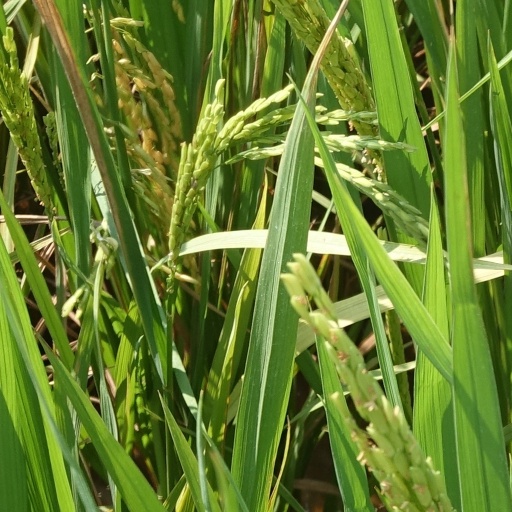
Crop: rice